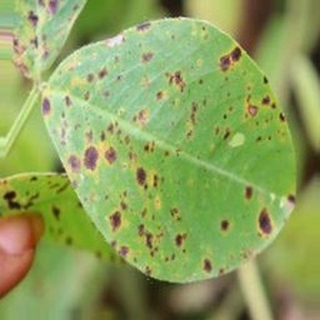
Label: groundnut_late_leaf_spot